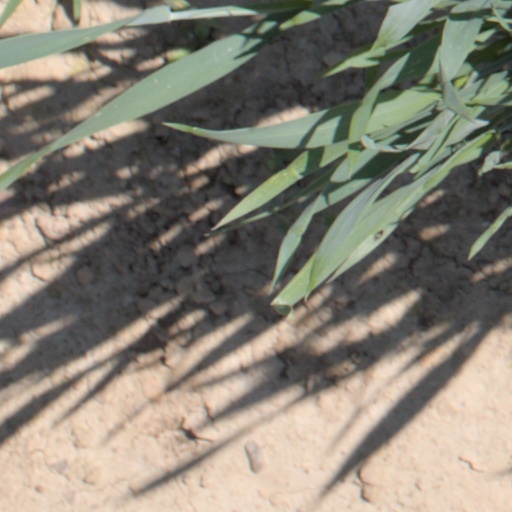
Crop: wheat